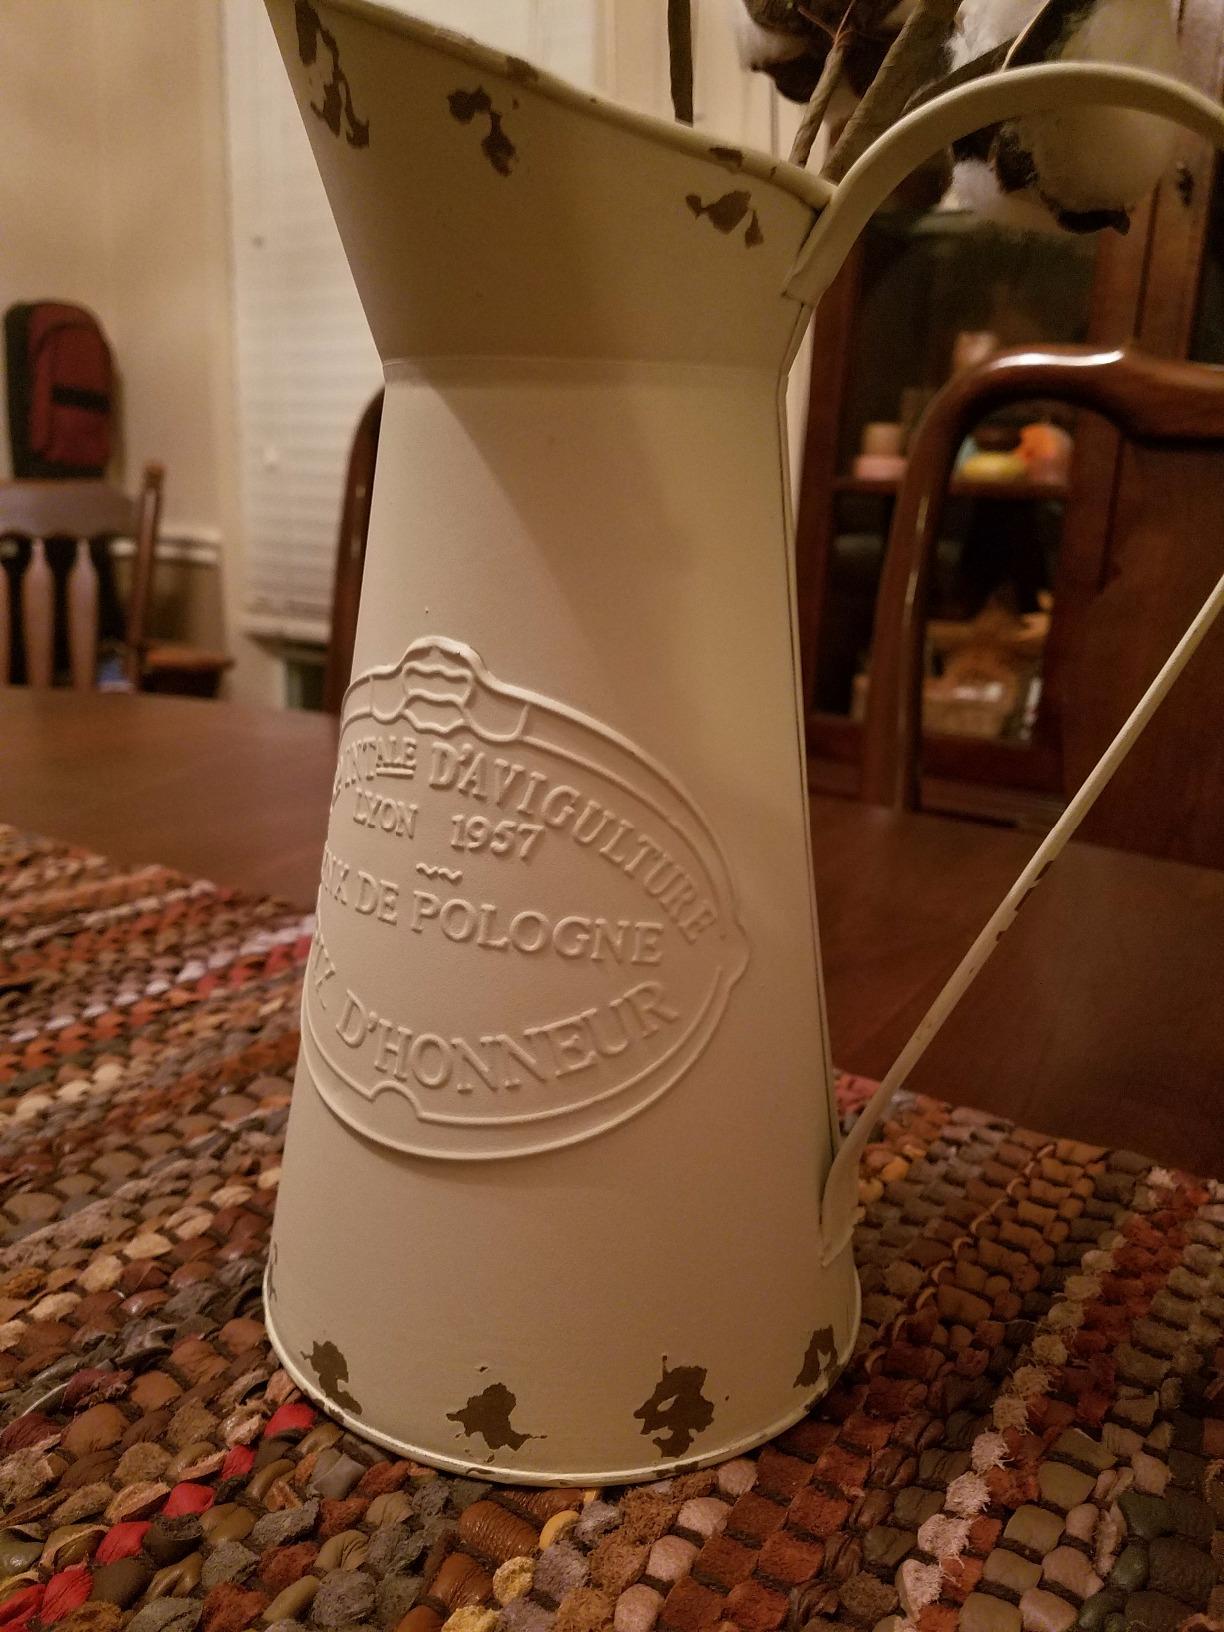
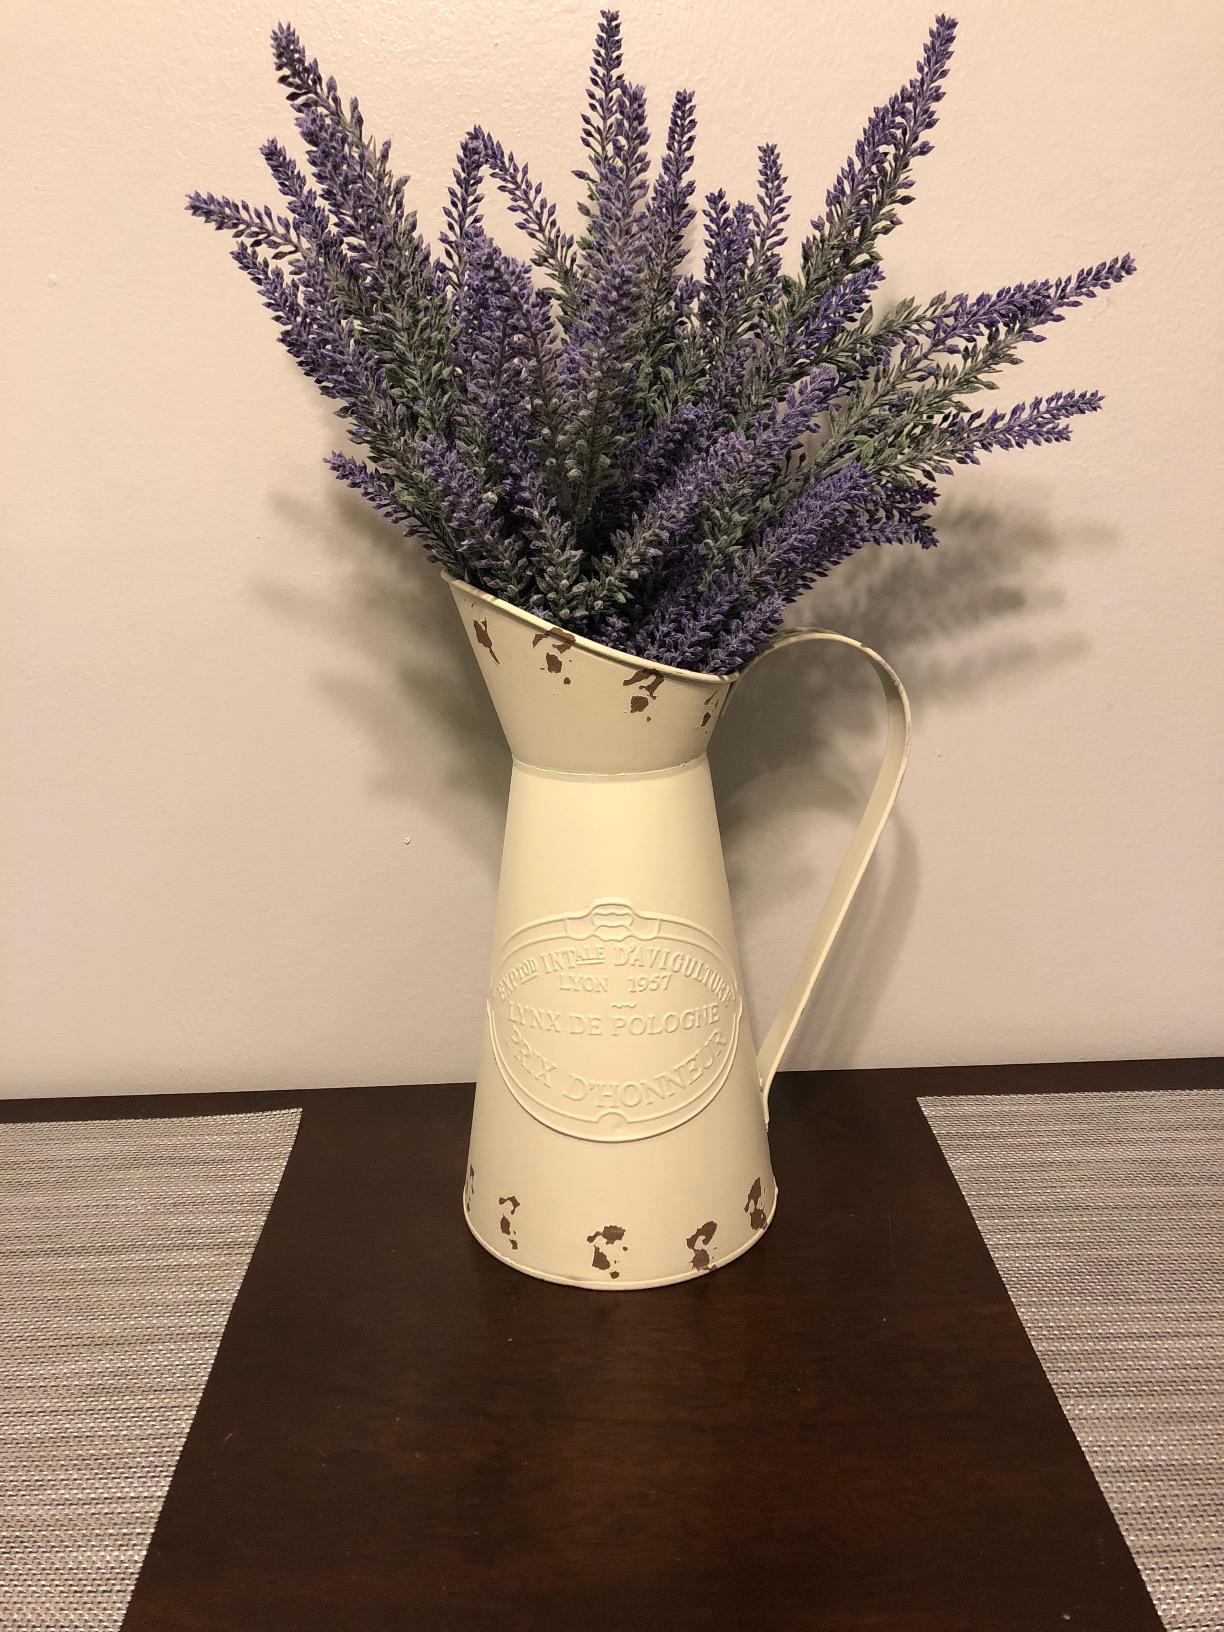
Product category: vase
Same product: yes